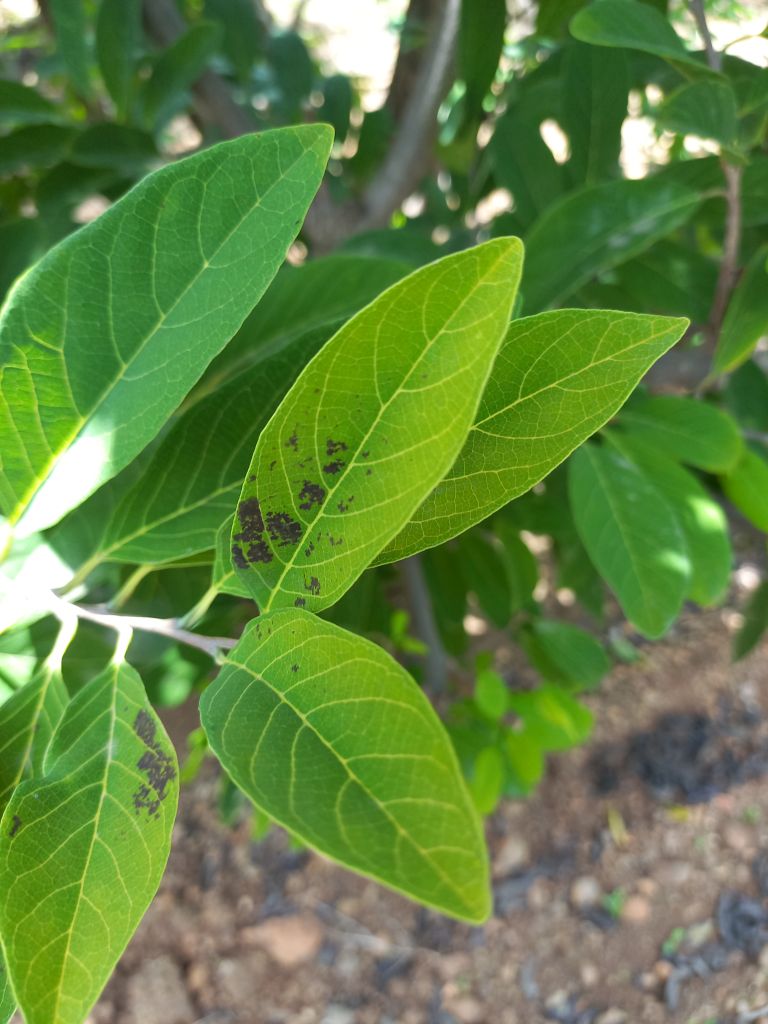
Disease label: Leaf spot on Leaves